F&M Brewery

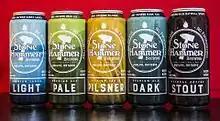

StoneHammer Brewing was located in Guelph, Ontario and was a member of the Ontario Craft Brewers Association (OCB). The brewery was established in August 1995 as F&M Breweries by Rich Fortnum, Bruce Fortnum, Antonia Smits and Charles MacLean. They produced StoneHammer Pilsner, MacLean's Pale Ale, and a dry-hopped dark mild sold only in casks to select publicans. During this time, F&M started contract brewing in Ontario for a handful of contracts while under contention under LCBO licensing. Their StoneHammer Pilsner was also invited into the Great British Beer Festival beer competition, into the American jurisdiction. Three years later it was sold to Frank Cerniuk who continued the Stone Hammer (sic) name with an award-winning line of Stone Hammer beers under the company name F&M Brewery. In February 2015, Frank sold the Brewery to Phillip and Lesley Woodhouse who renamed the brewery after its flagship brand. In spring 2018, the company filed for bankruptcy having closed its doors in late April of that year. StoneHammer also produced several contract beers, including the Taste of Ontario Harvest Series for the Neighbourhood Group.